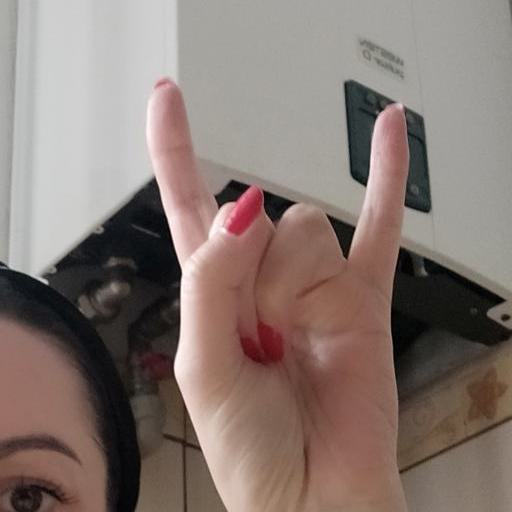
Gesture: rock